Stanisław Dąbek

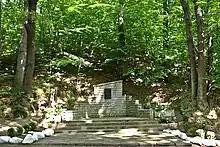
Monument at the site of the war burial of Col. Stanisław Dąbek

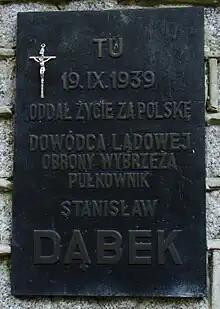
Plaque from the monument to Col. Stanisława Dąbka

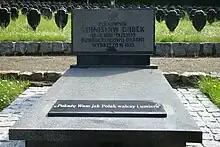
Monument on the grave of Colonel Stanisław Dąbek with a renewed epitaph - Cemetery of the Defenders of the Coast, Gdynia Redłowo

Colonel Stanisław Dąbek was posthumously promoted to the rank of brigadier general, for the first time by the Commander-in-Chief, Gen. Władysław Anders with seniority on January 1, 1964; and for the second time in 1969 by the President of the Republic of Poland in Exile, August Zaleski. The President of the Republic of Poland, Lech Wałęsa, in his Order of June 4, 1993, on the recognition of military ranks granted by the authorities of the Republic of Poland in Exile, recognized the rank of brigadier general, awarded posthumously by the Commander-in-Chief.